The Midnight Folk

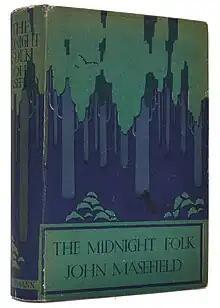
First edition(publ. Heinemann)

The Midnight Folk is a children's fantasy novel by John Masefield first published in 1927. It is about a boy, Kay Harker, who sets out to discover what became of a fortune stolen from his seafaring great grandfather Aston Tirrold Harker (in reality, Aston Tirrold is a village in Oxfordshire). The treasure is also sought by a coven of witches who are seeking it for their own ends. Kay's governess Sylvia Daisy Pouncer is a member of the coven. The witches are led or guided by the wizard Abner Brown.